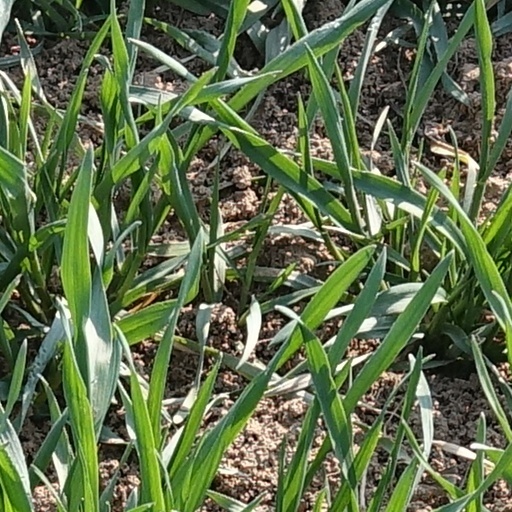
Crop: wheat